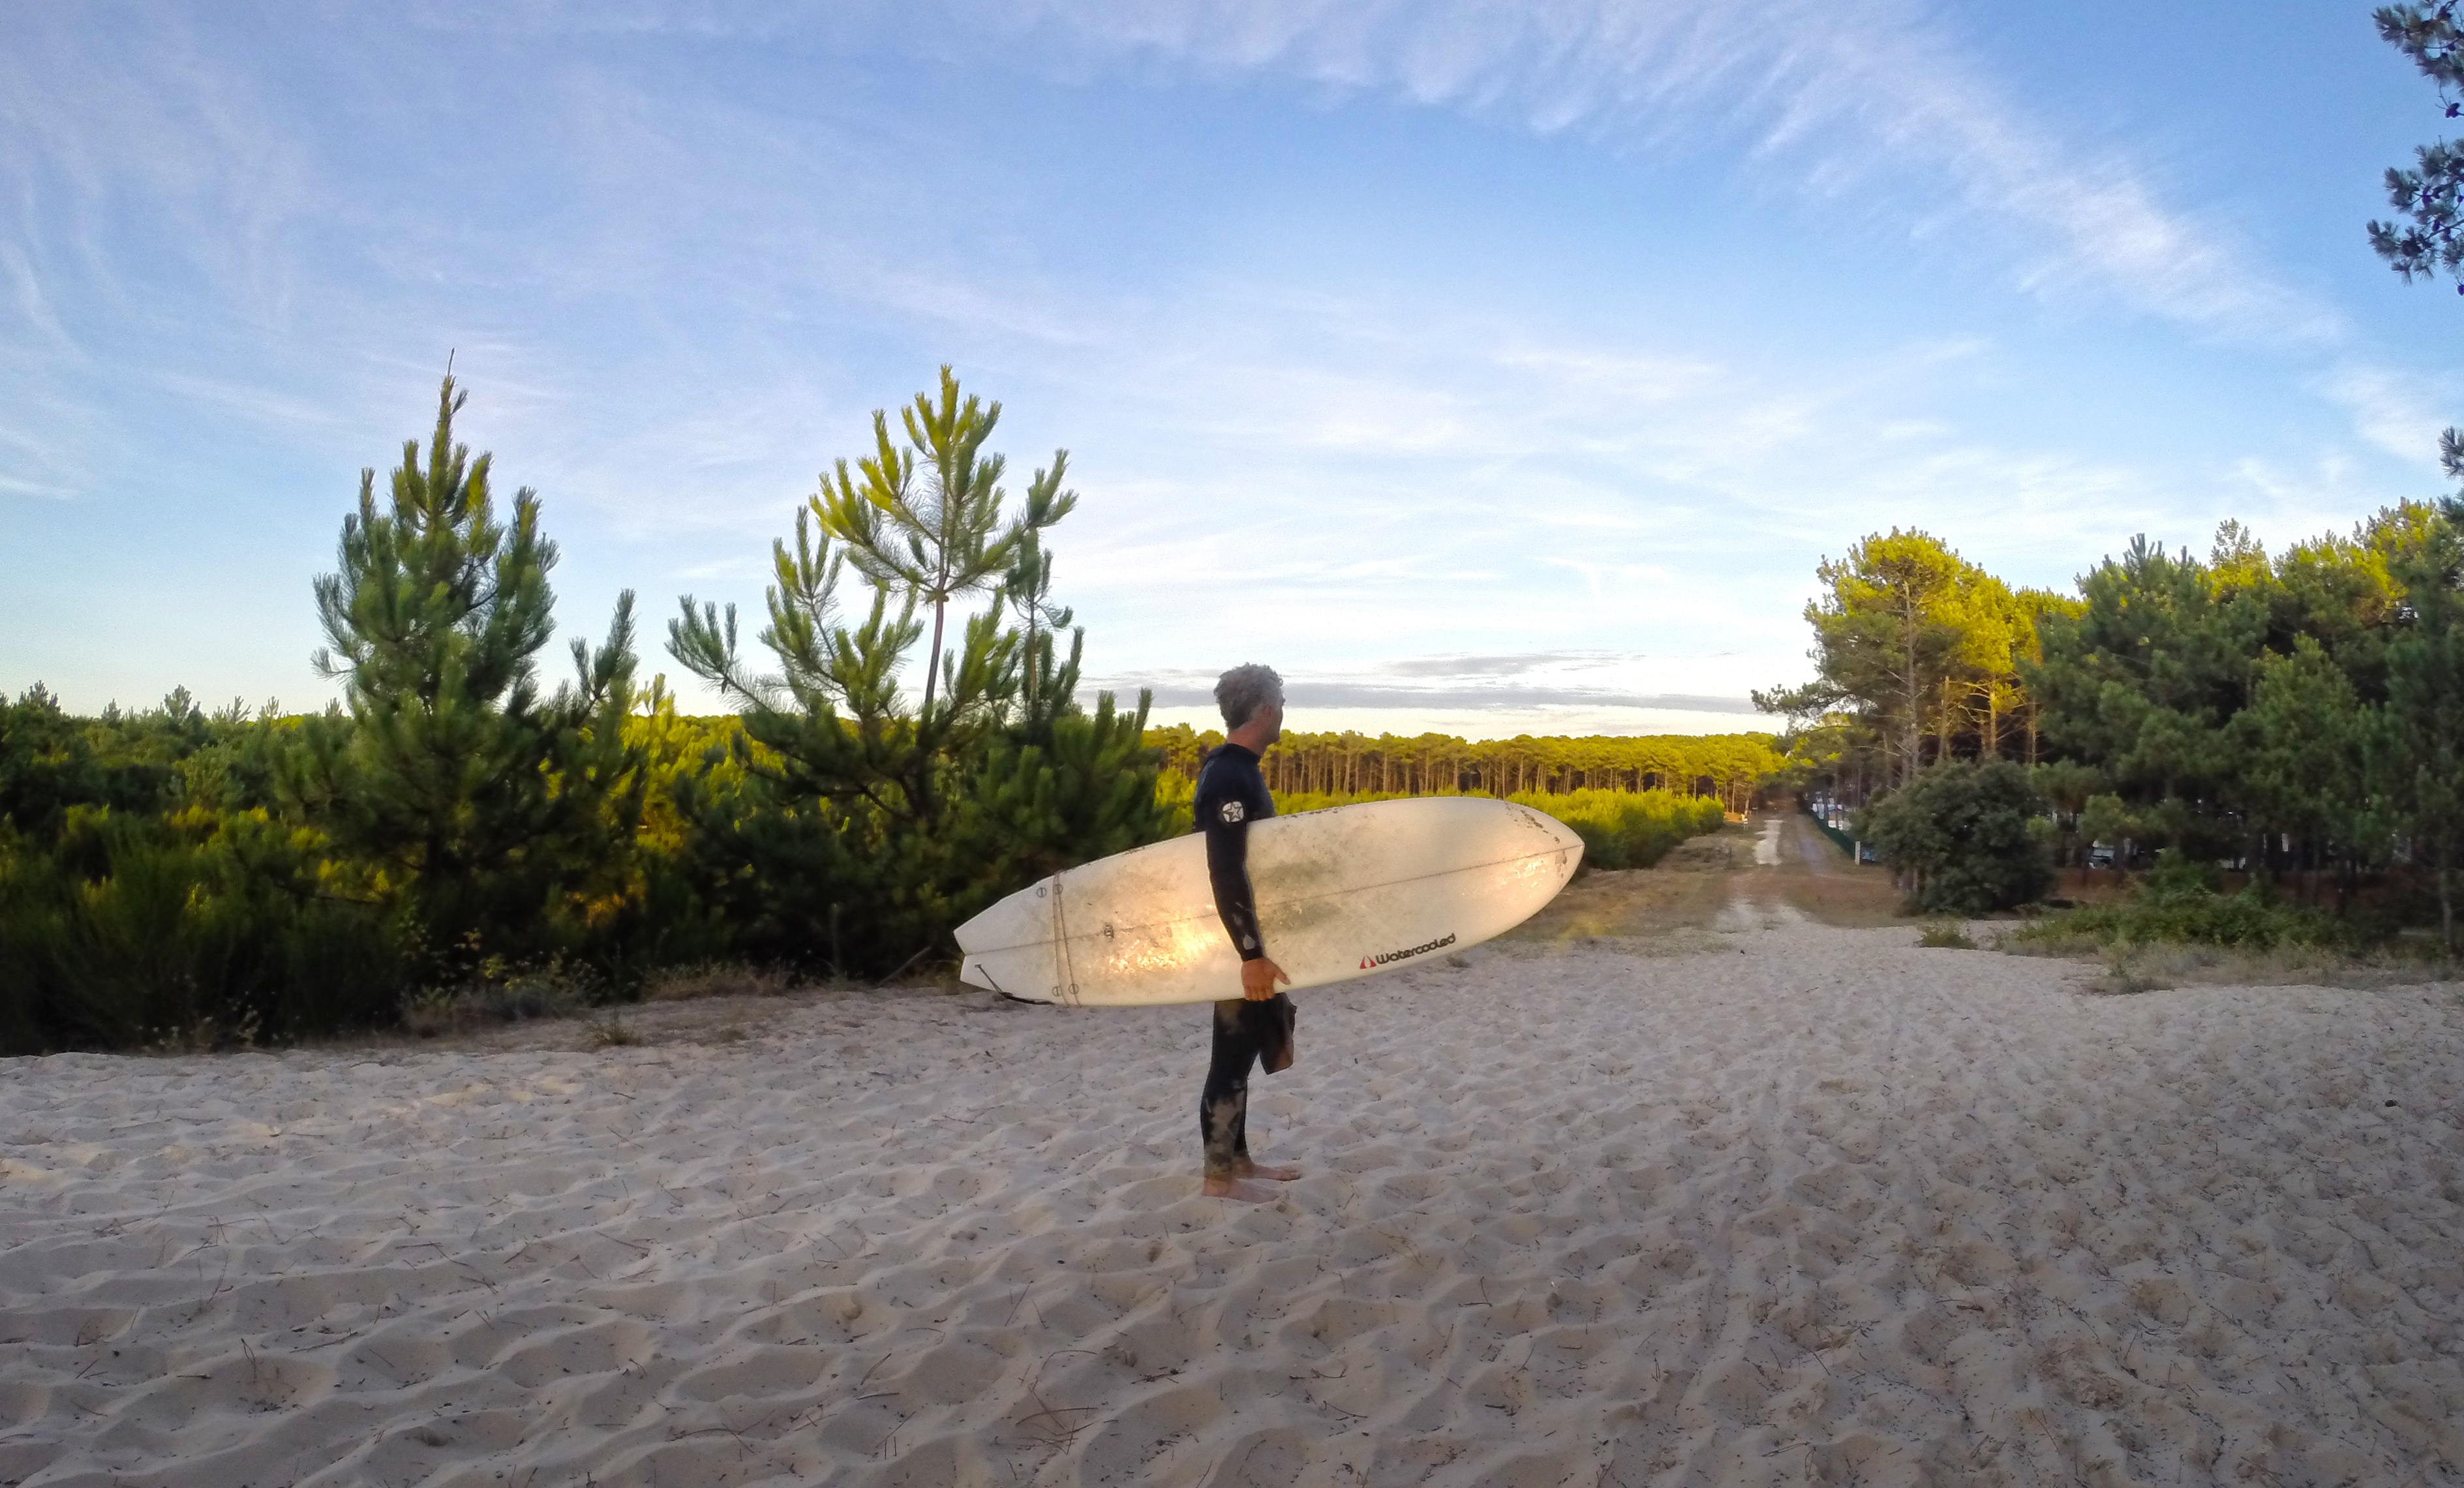
paddle, surfboard, sports equipment, surfing equipment and supplies